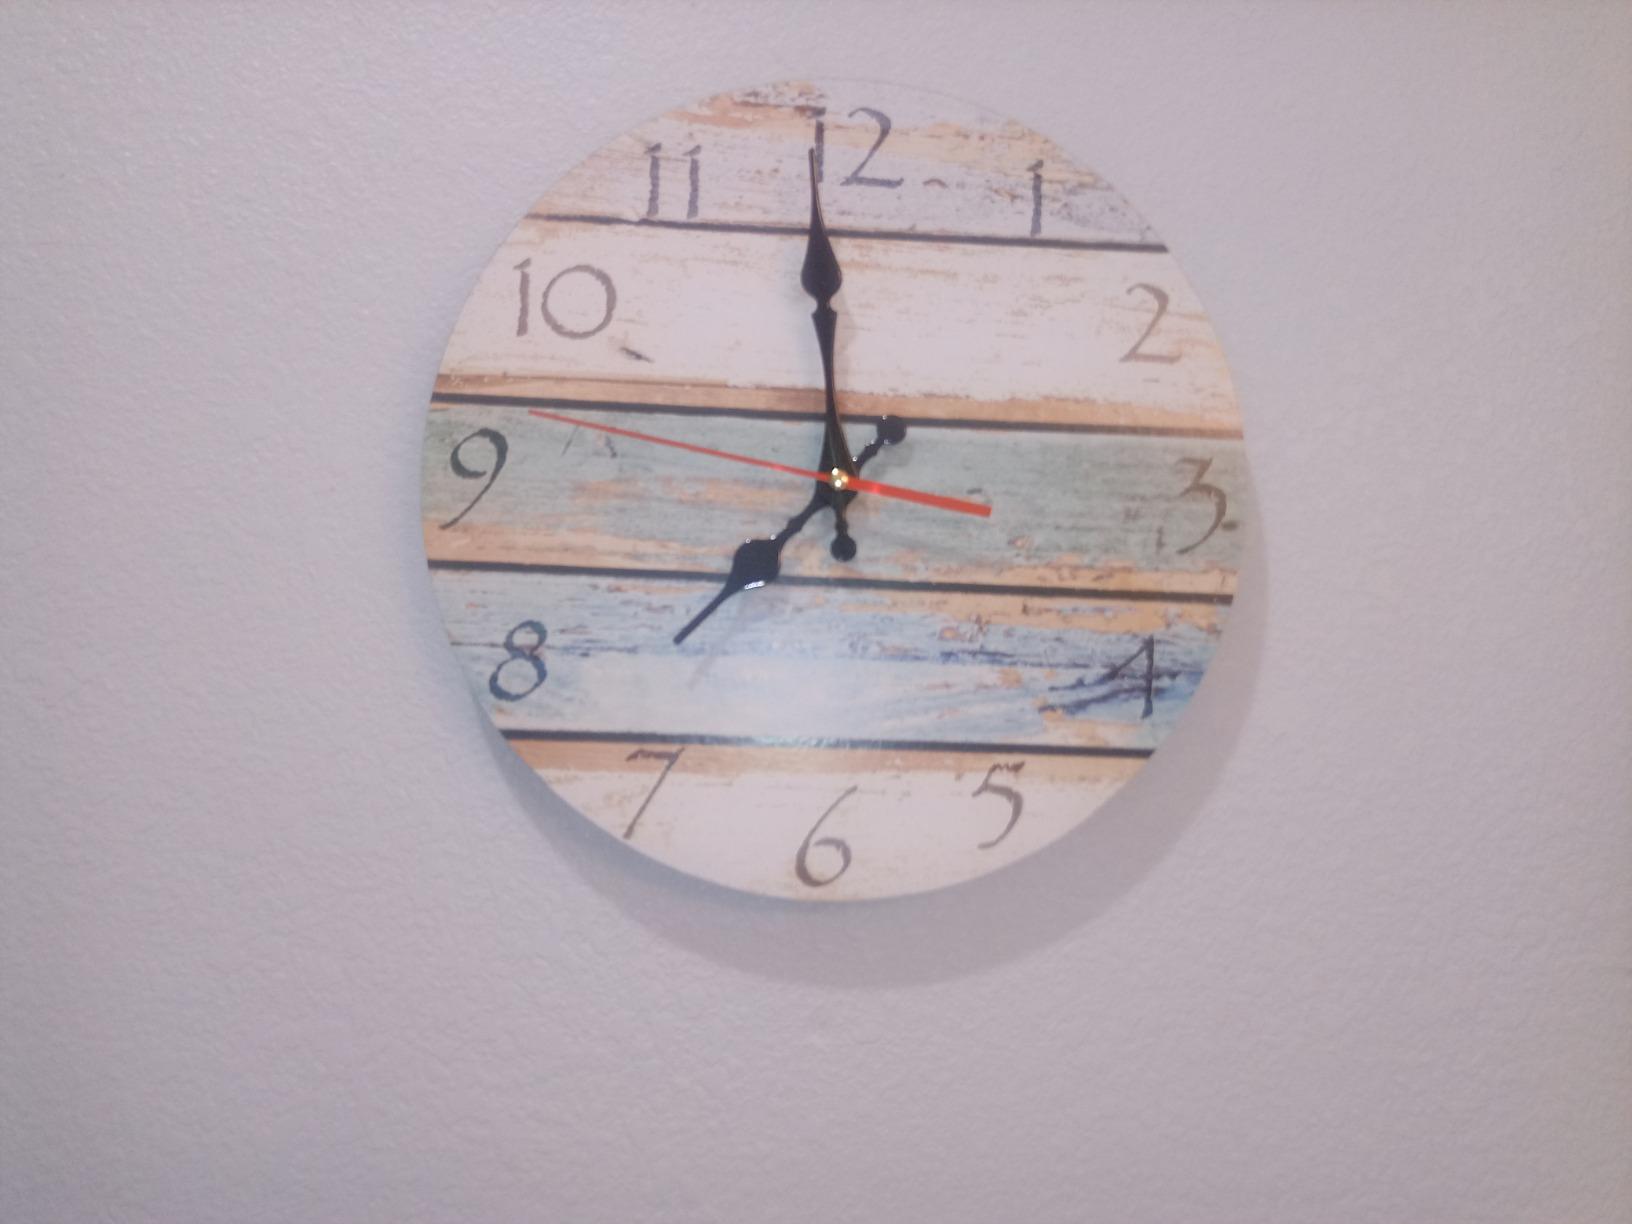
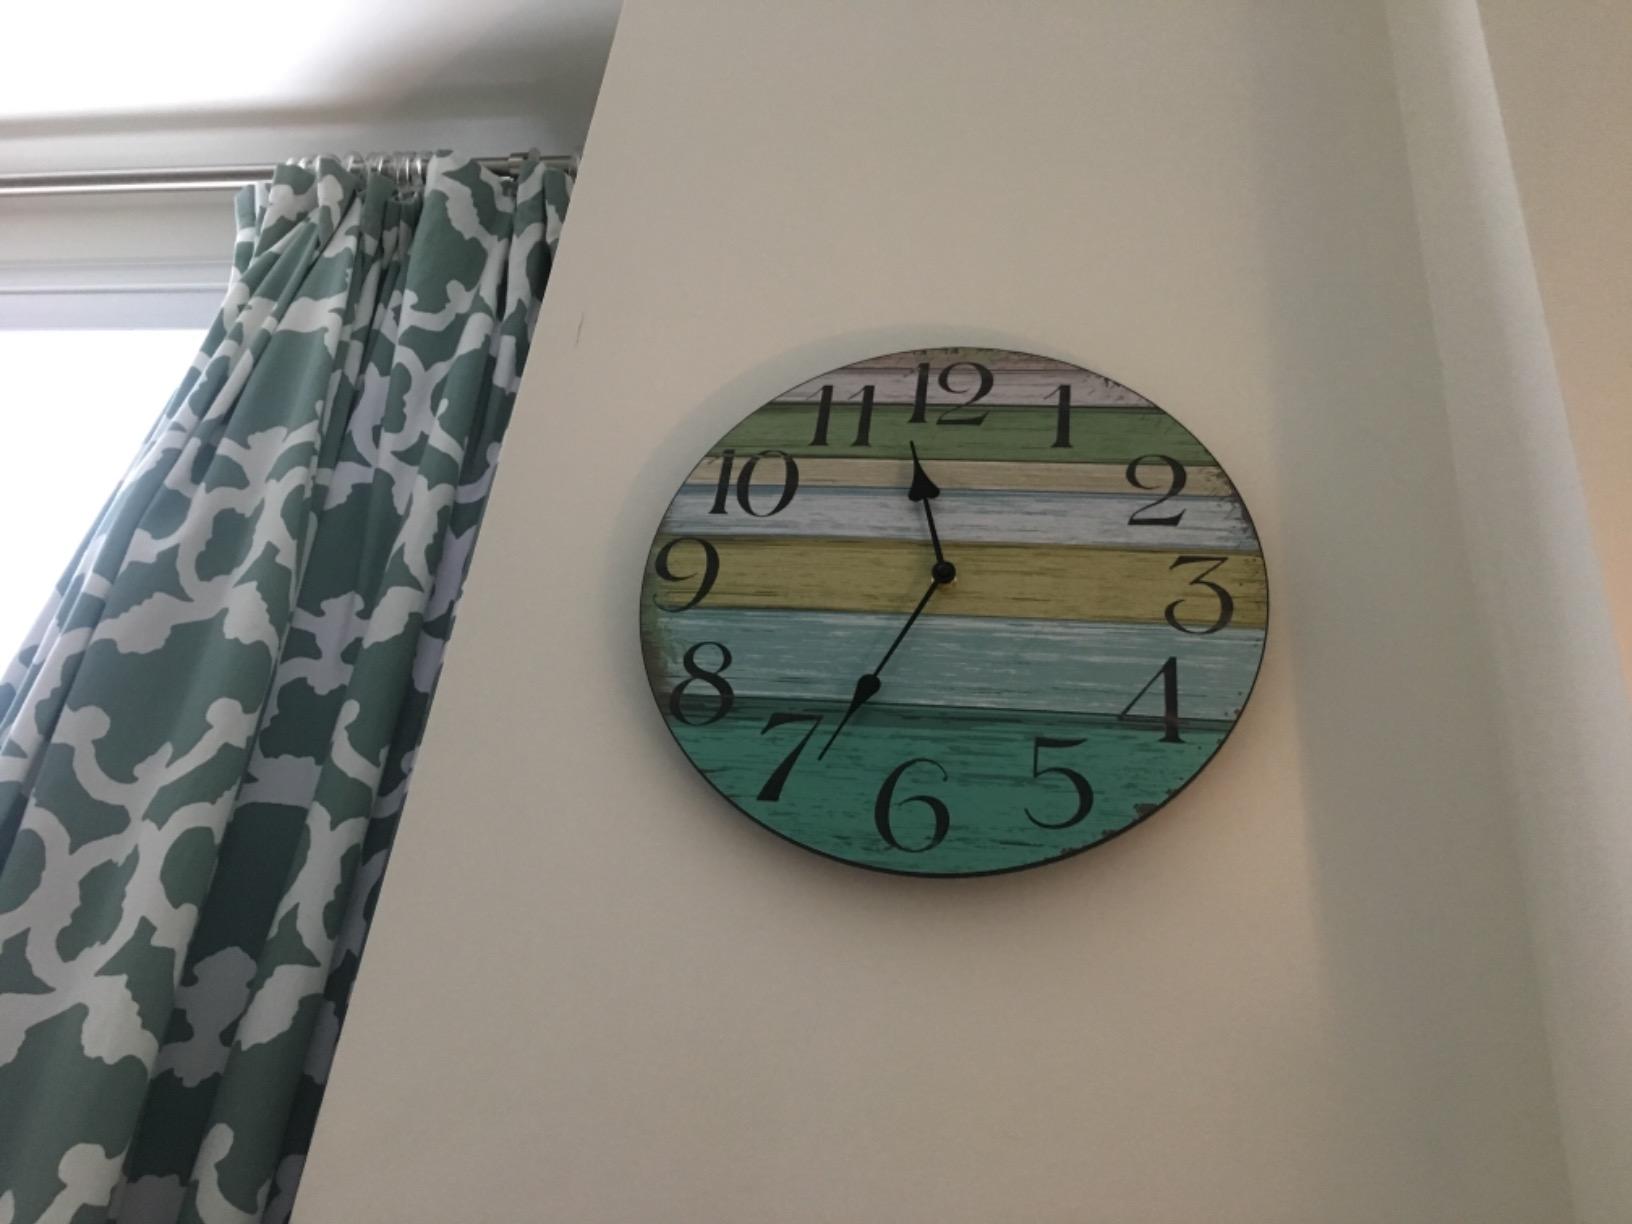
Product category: clock
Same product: no